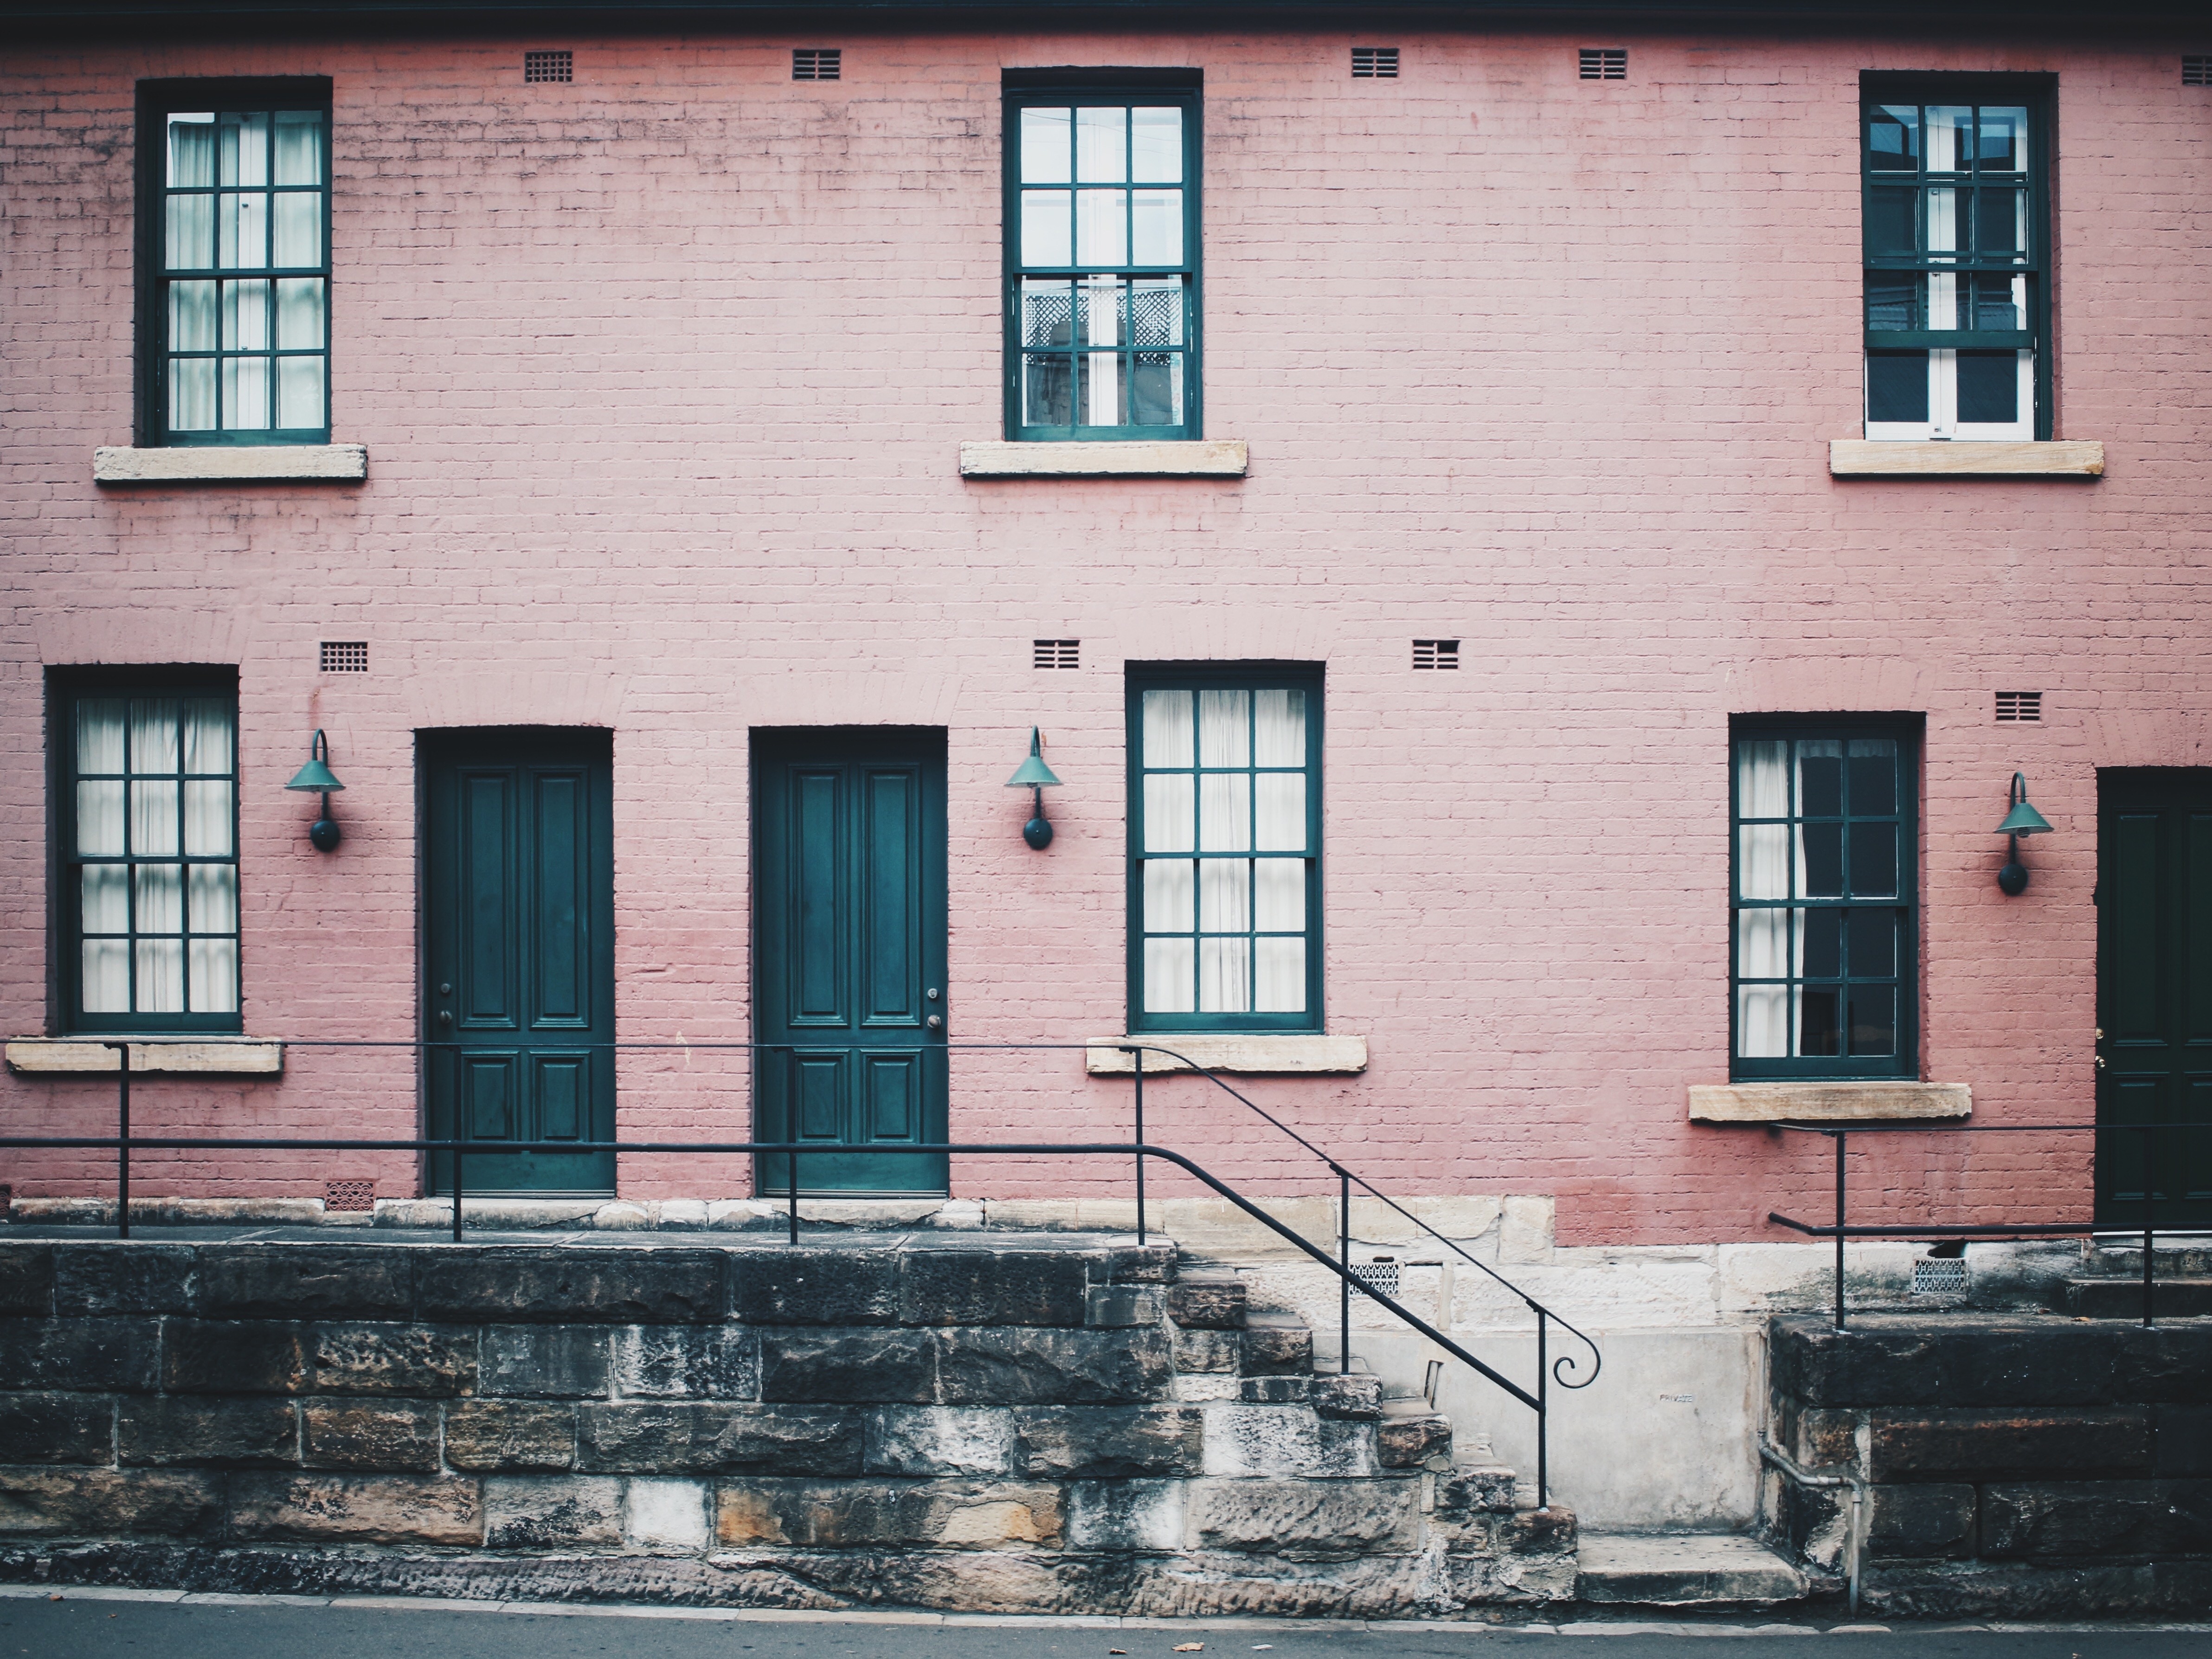
light, architecture, road, street, house, window, building, home, wall, color, facade, blue, pink, brick, door, shape, urban area